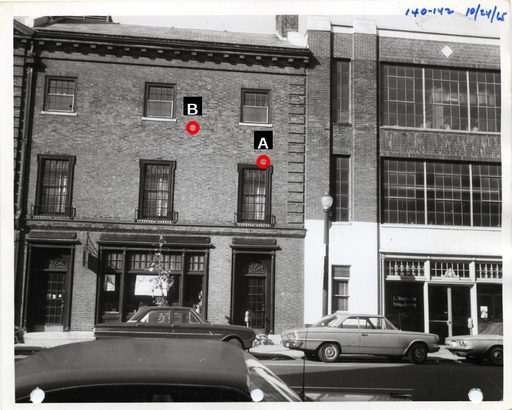
Question: Two points are circled on the image, labeled by A and B beside each circle. Which point is closer to the camera?
Select from the following choices.
(A) A is closer
(B) B is closer
Answer: B